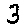
Label: 3